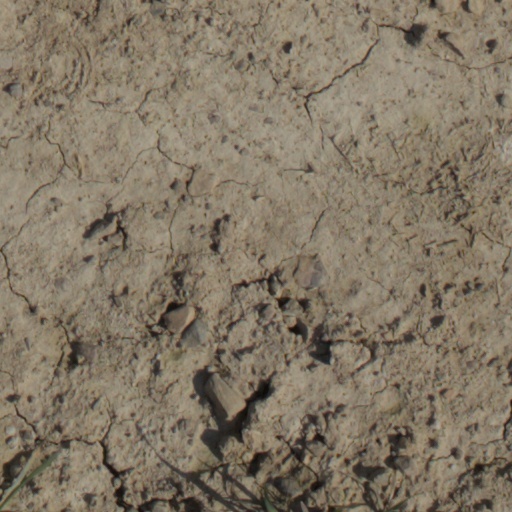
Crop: wheat